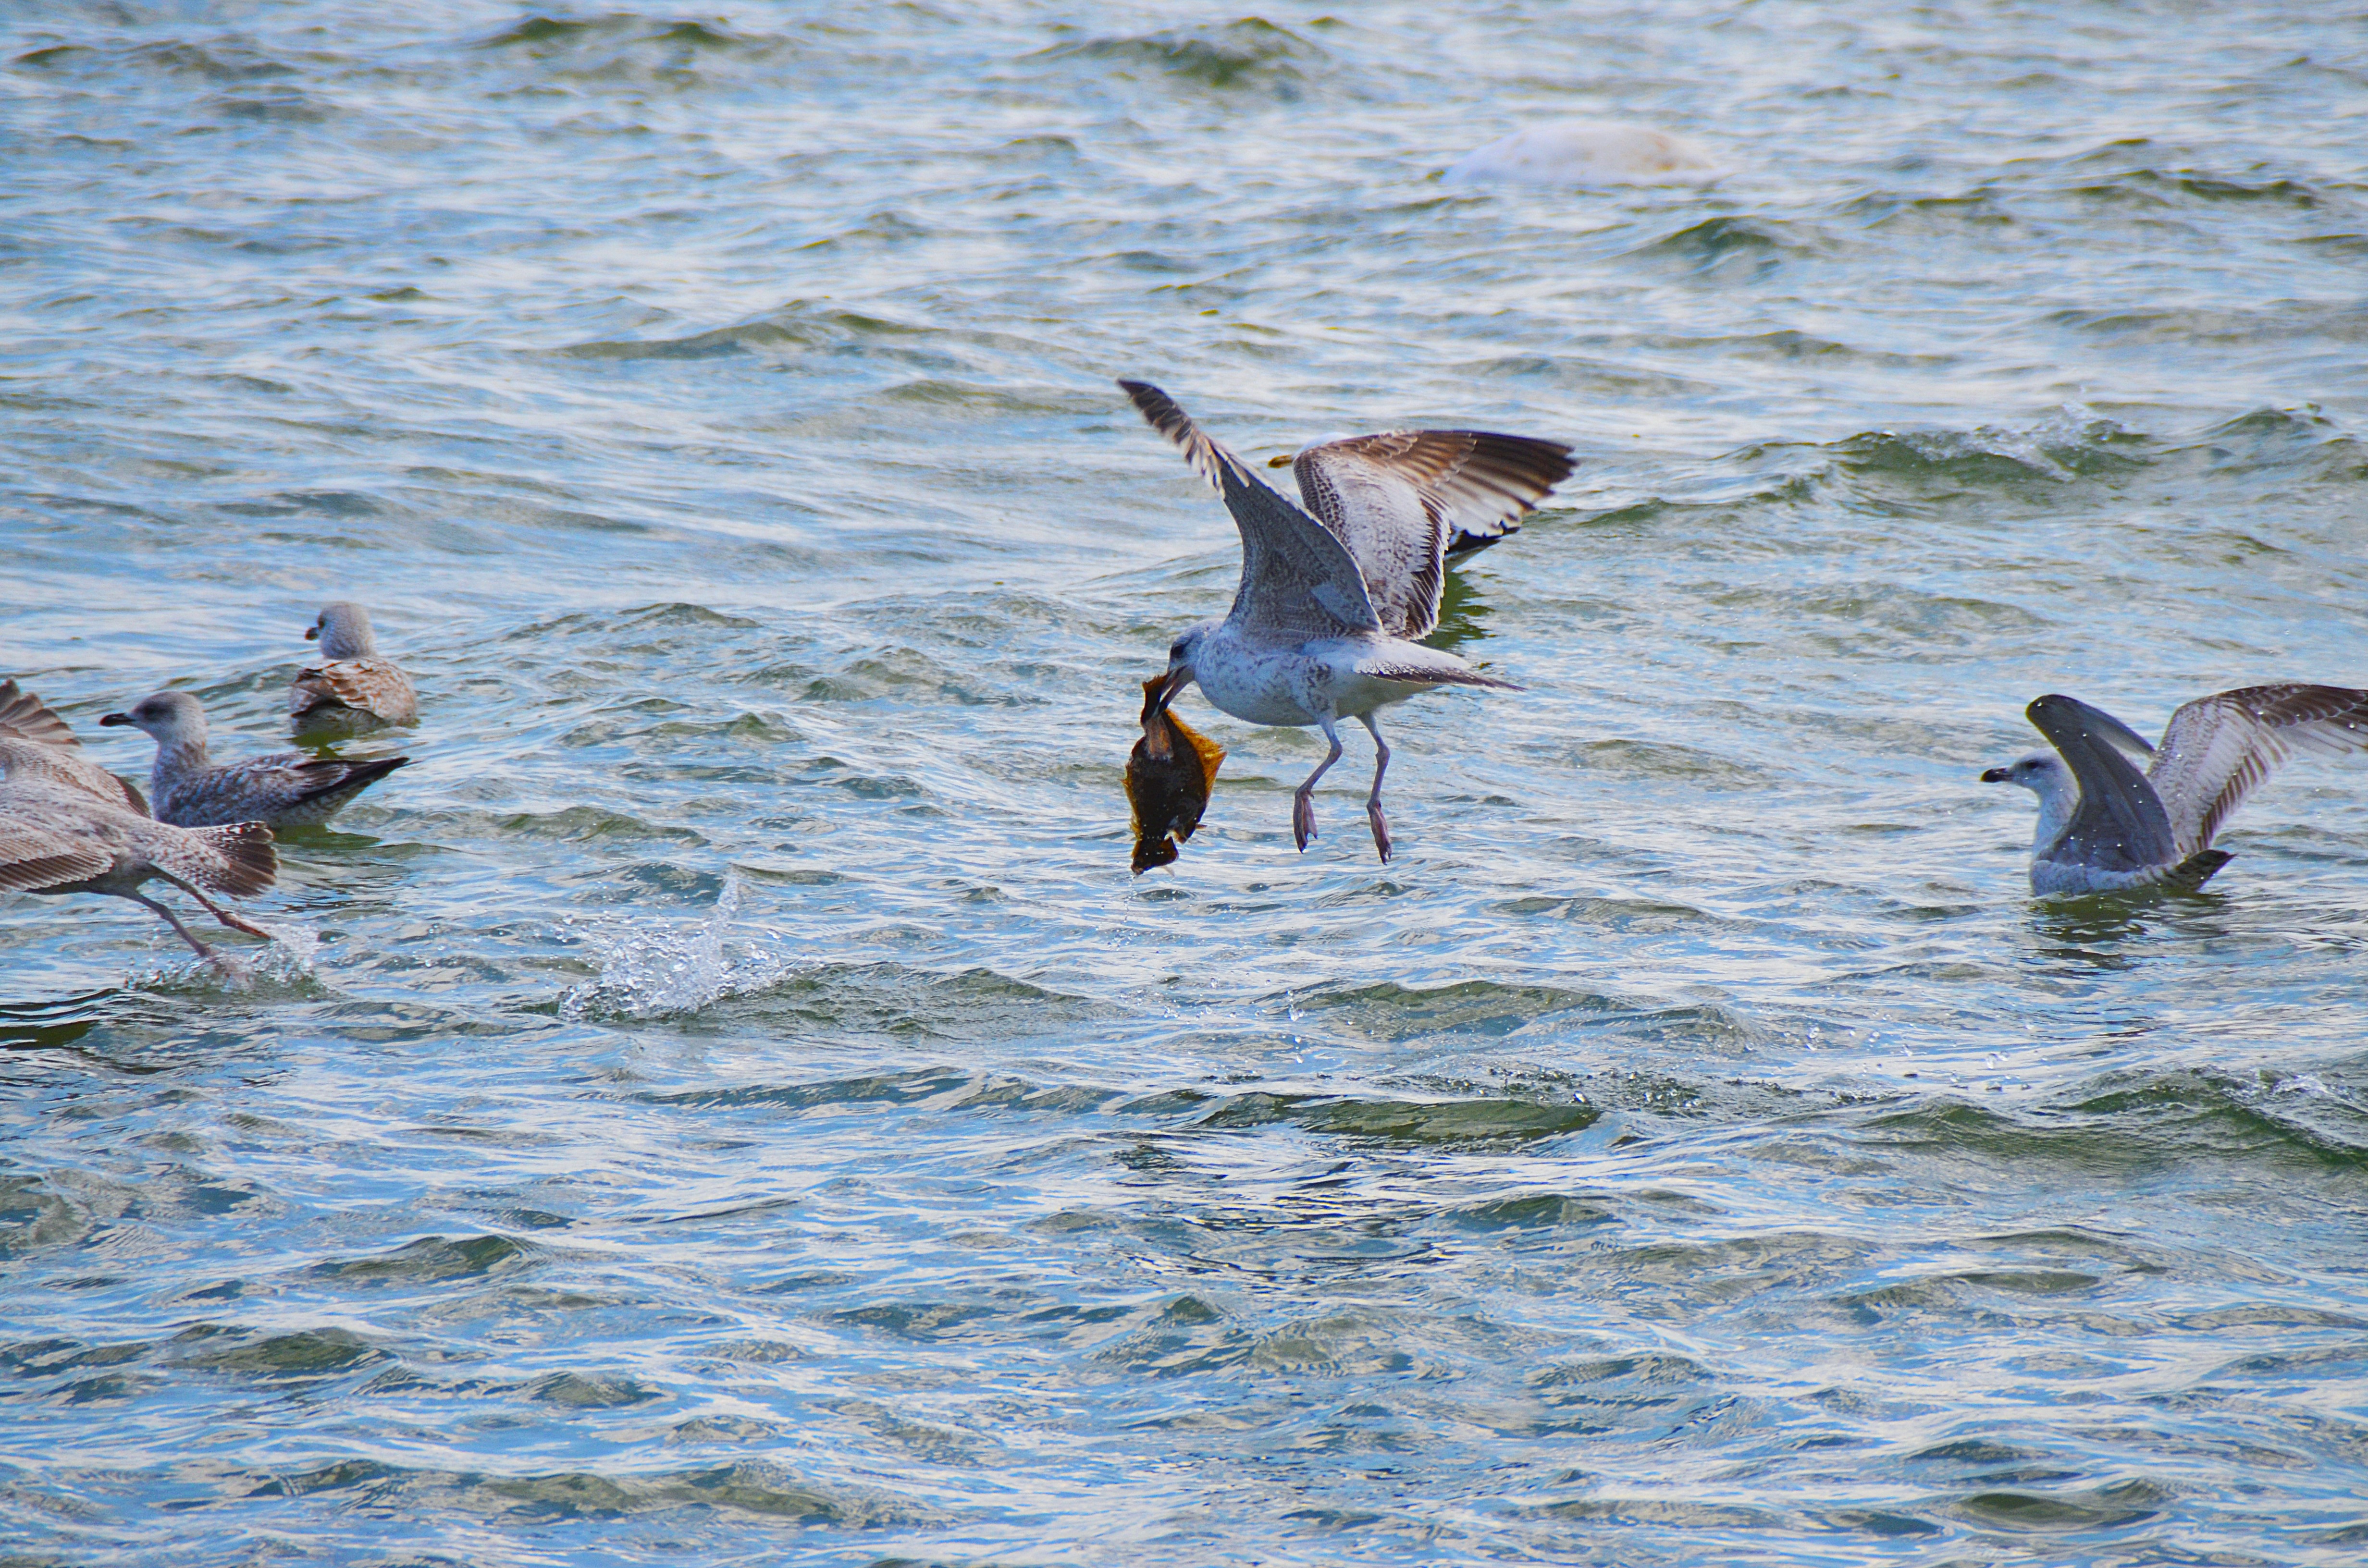
sea, bird, seabird, seagull, wildlife, fauna, birds, vertebrate, halibut, the baltic sea, flounder, bird catching a fish, seaduck, turbot